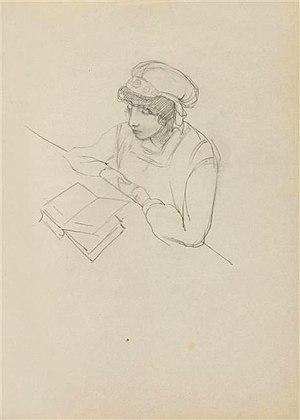
Nina Kandinsky, née Nina Nikolaïevna Andreïevskaïa en 1899 à Moscou et morte le 2 septembre 1980 à Gstaad, est la deuxième épouse de Vassily Kandinsky et, après sa mort, l'intendant de son héritage.